Issam Makhoul

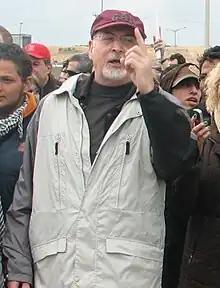
Issam Makhoul at a demonstration in 2008

Issam Makhoul (born 18 July 1952) is an Israeli Arab politician who served as a member of the Knesset for Hadash between 1999 and 2006. As the Secretary General of Maki, and together with the Central Committee of the party, he directs all communist activities in Israel as well as being responsible for relationships with communist parties in other countries. In late 2003 he was the target of a failed assassination attempt, when a car bomb exploded beneath his vehicle as his wife was backing it out of their driveway.